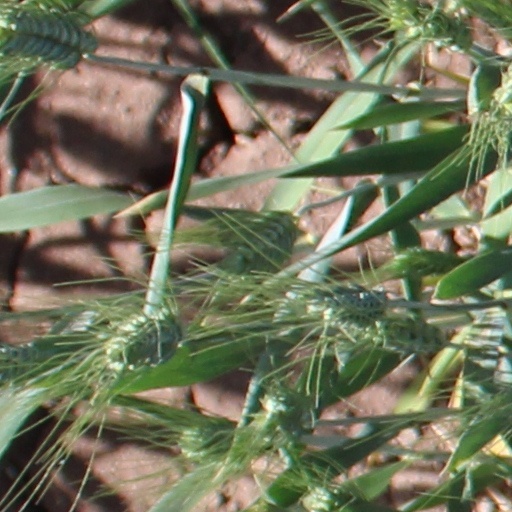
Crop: wheat